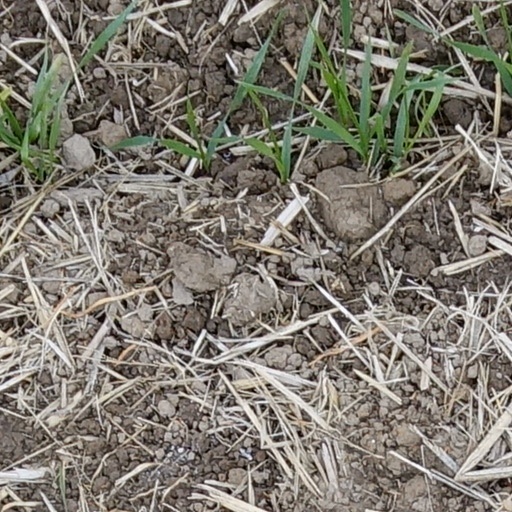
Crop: wheat